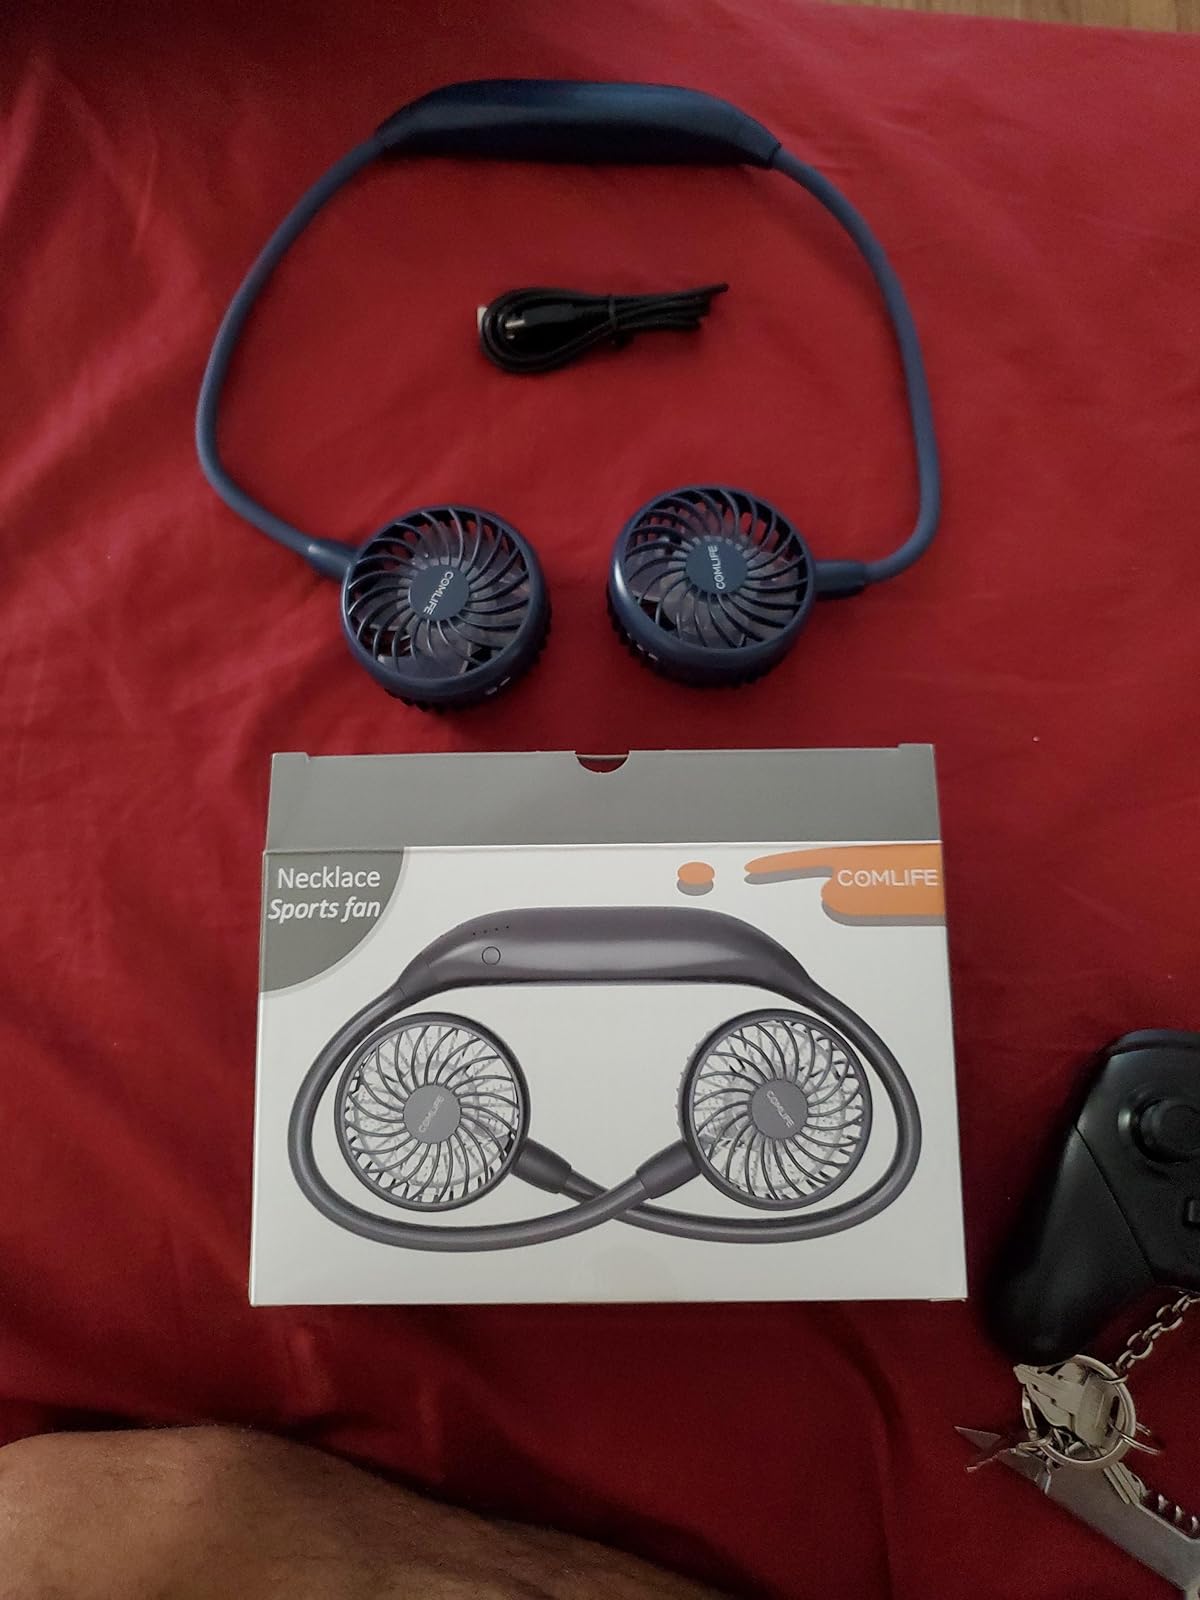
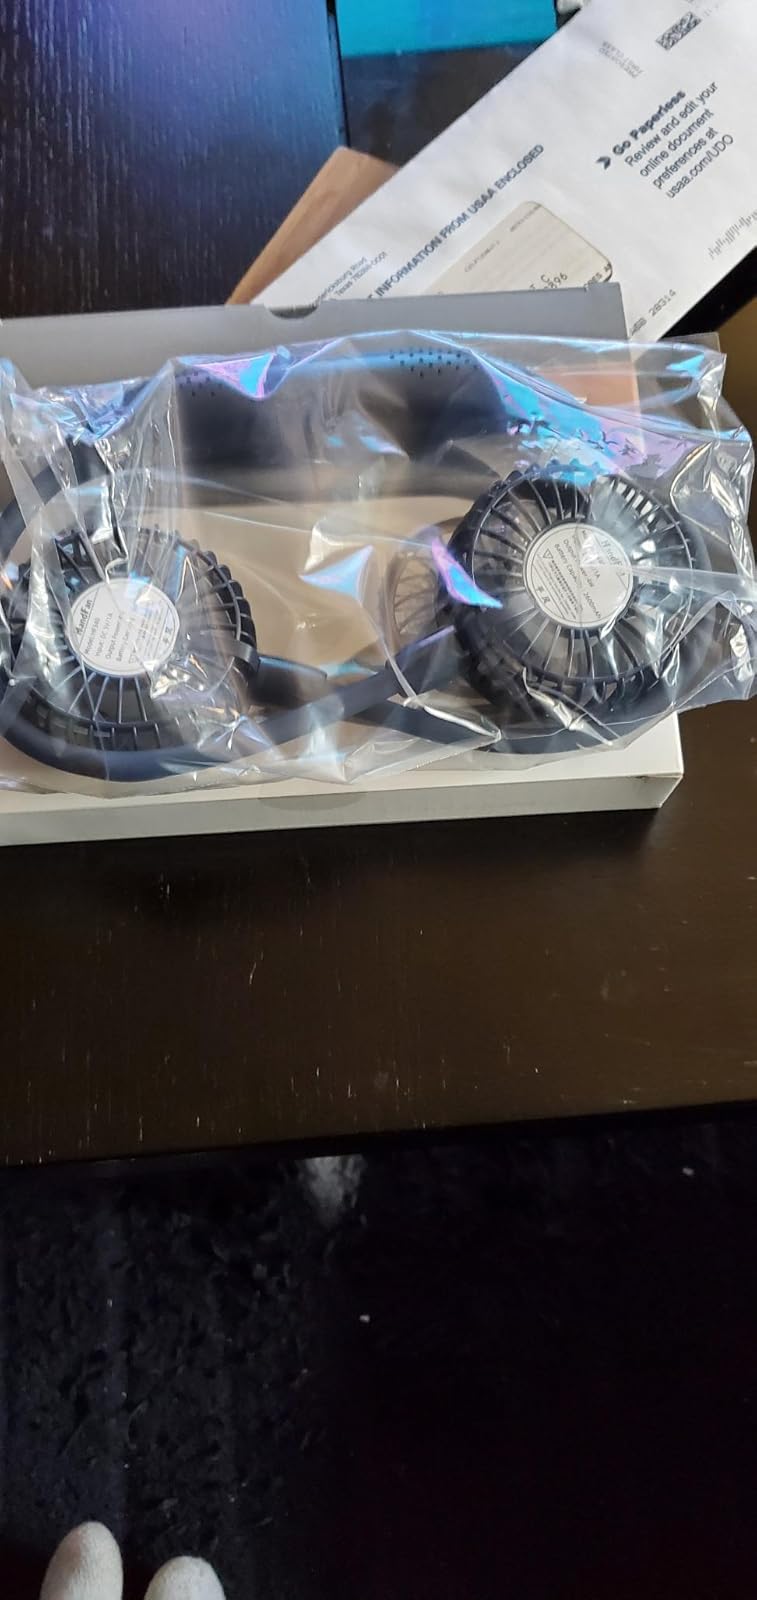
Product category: fan
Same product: yes